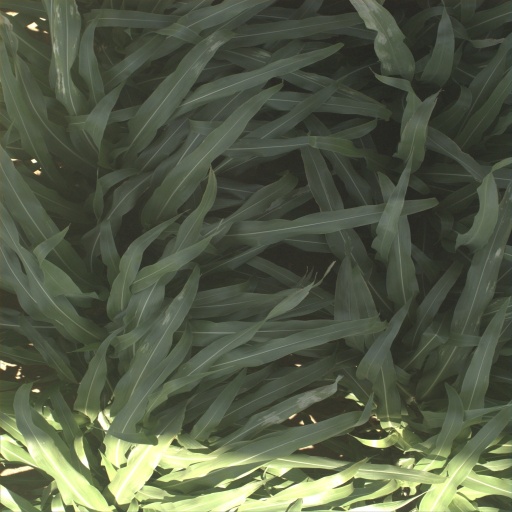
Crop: sorghum